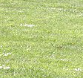
Surface type: grass